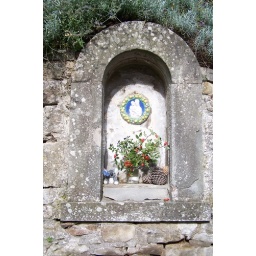
An alcove in the wall outside Frances Mayes house near Cortona, Italy